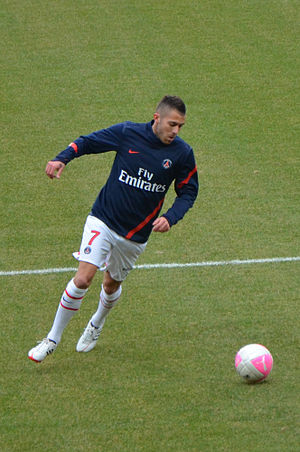
Jérémy Menez
Jérémy Menez er en fransk fodboldspiller, der spiller som kantspiller hos Club América i Mexico. Han har tidligere repræsenteret blandt andet FC Sochaux, AS Monaco og Paris Saint-Germain i sit hjemland, samt italienske AC Milan.